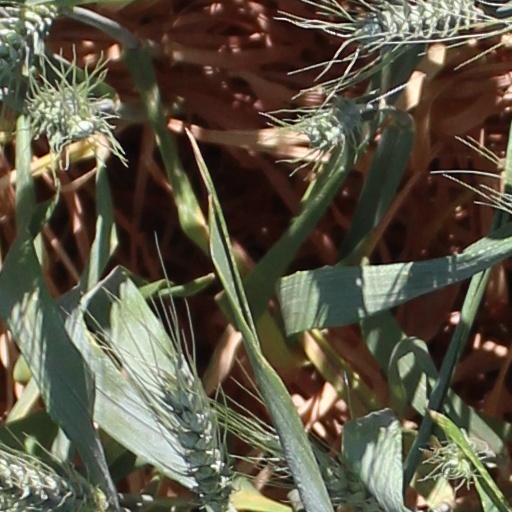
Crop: wheat